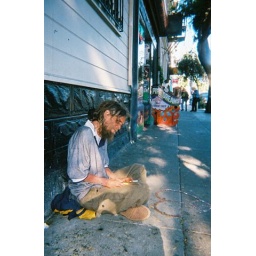
Forming pennies into heart/peace sign on Haight-Ashbury street in San Francisco, Sep. '04